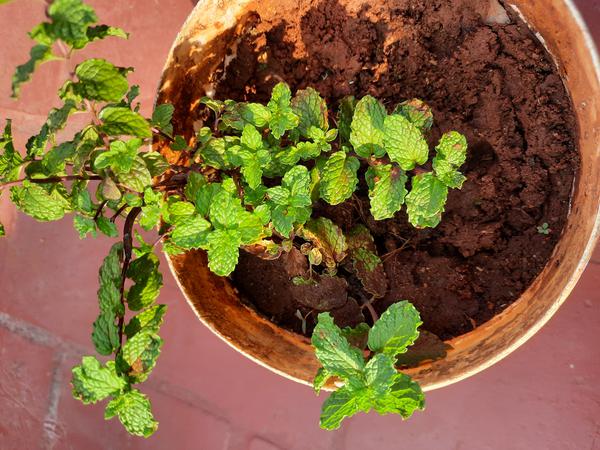
Plant: Mint